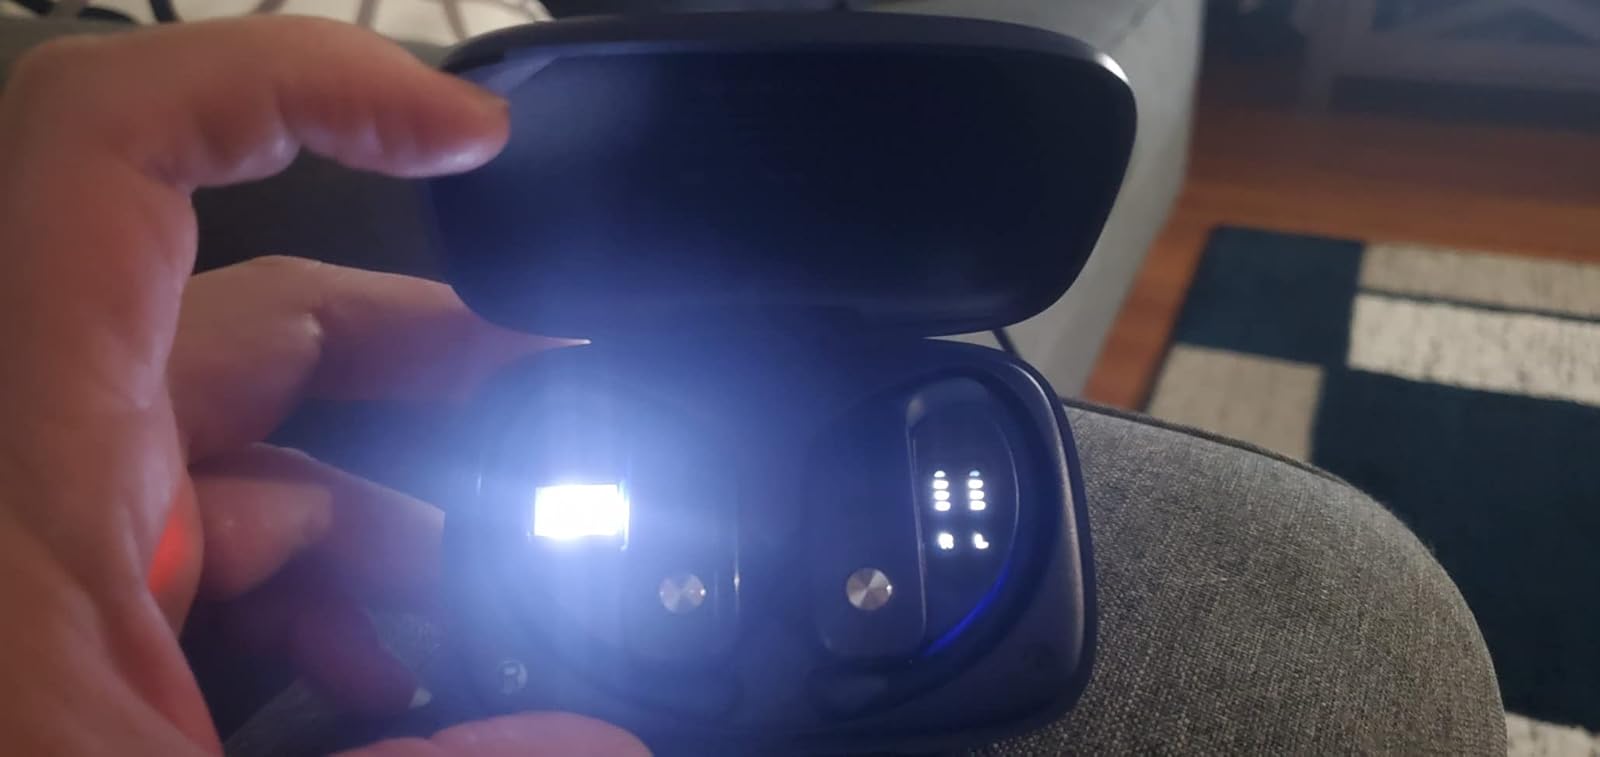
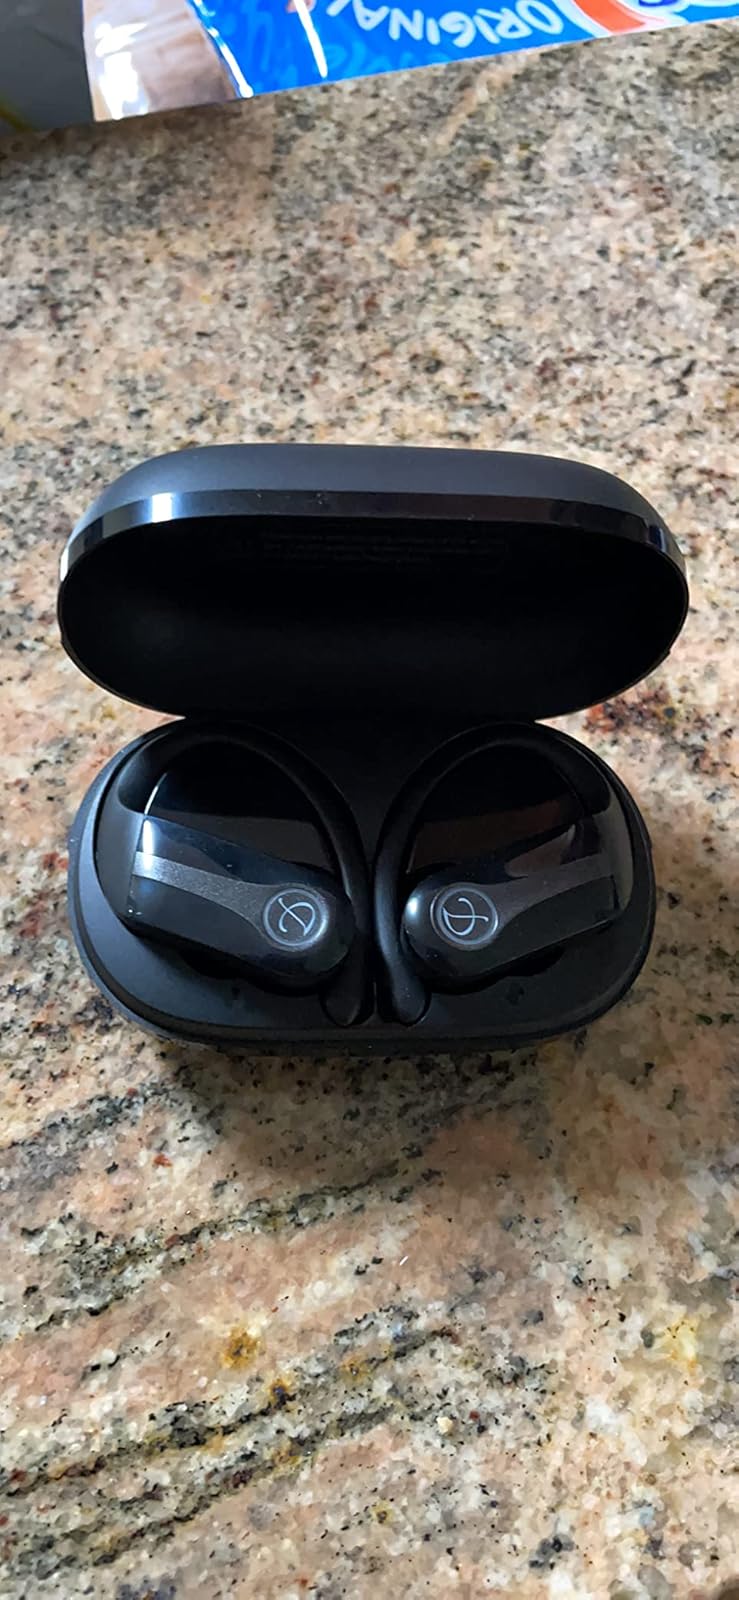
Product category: earbuds
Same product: no